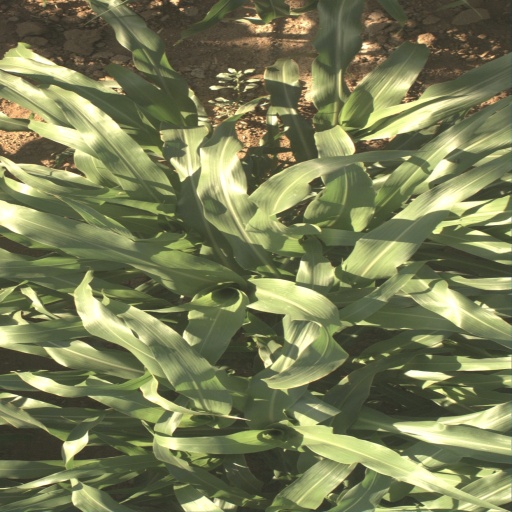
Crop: sorghum